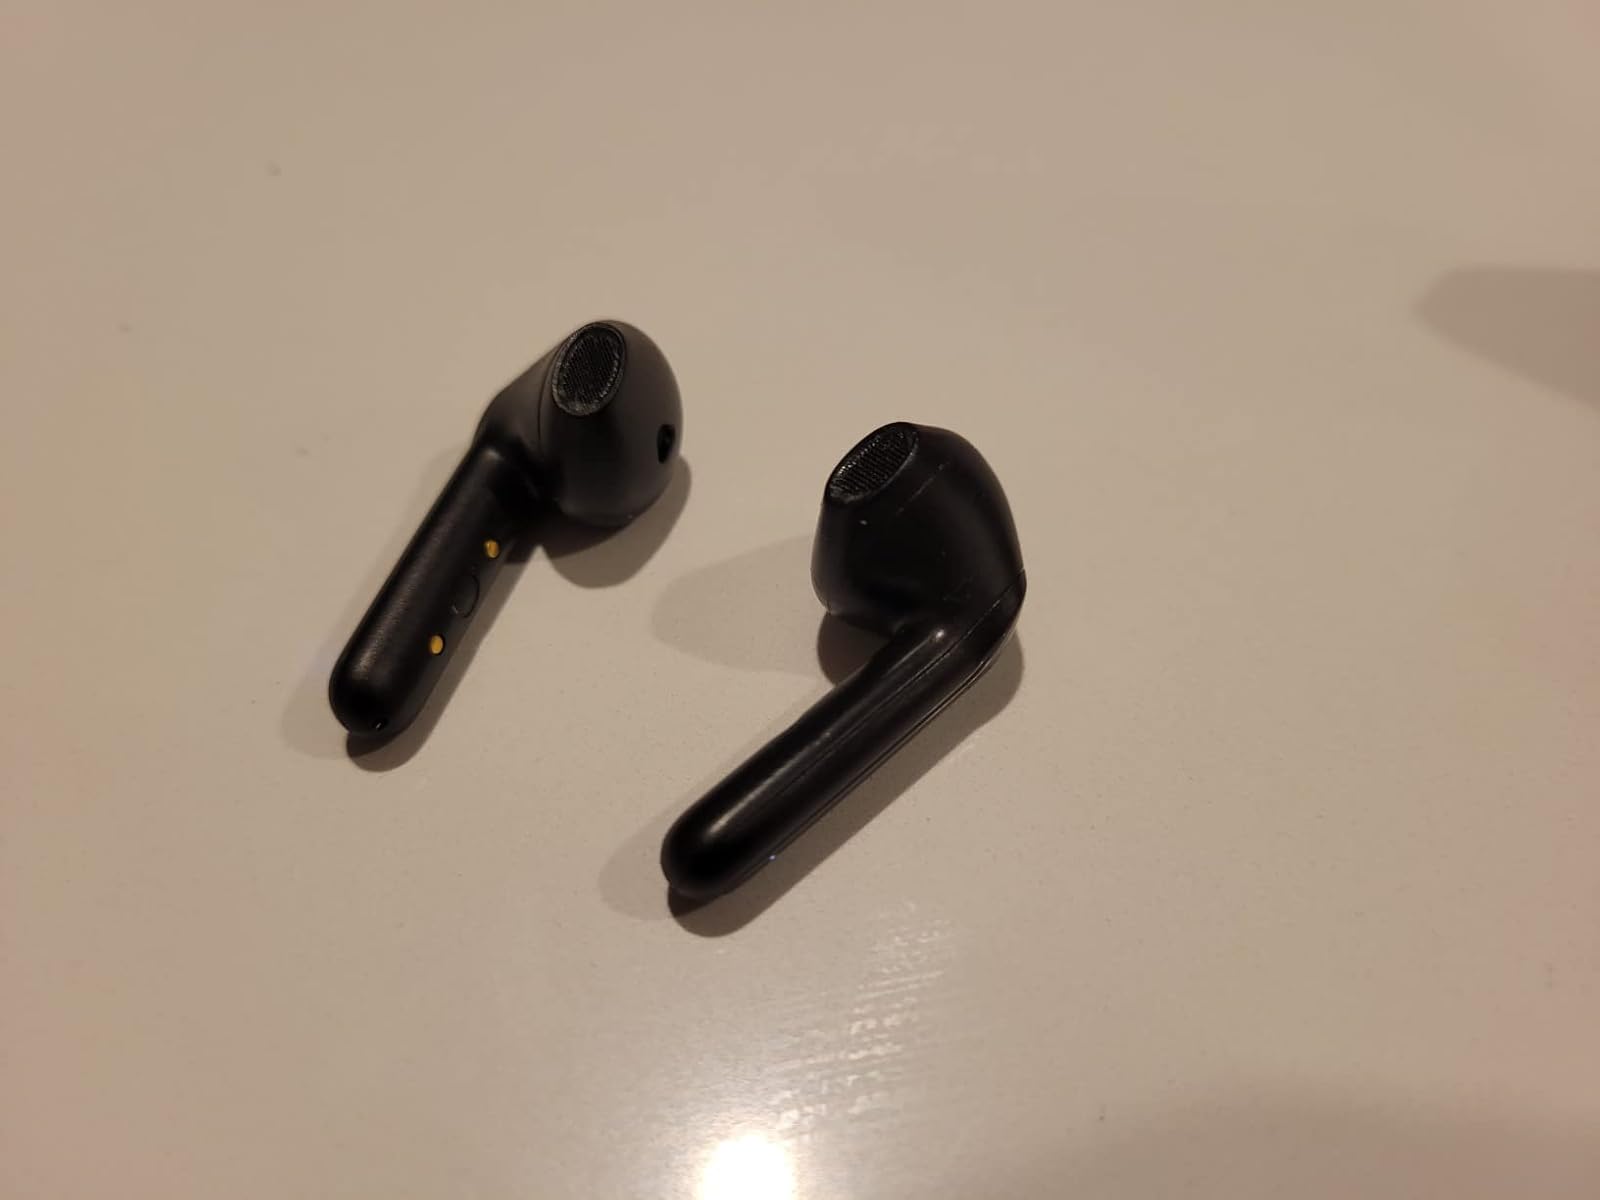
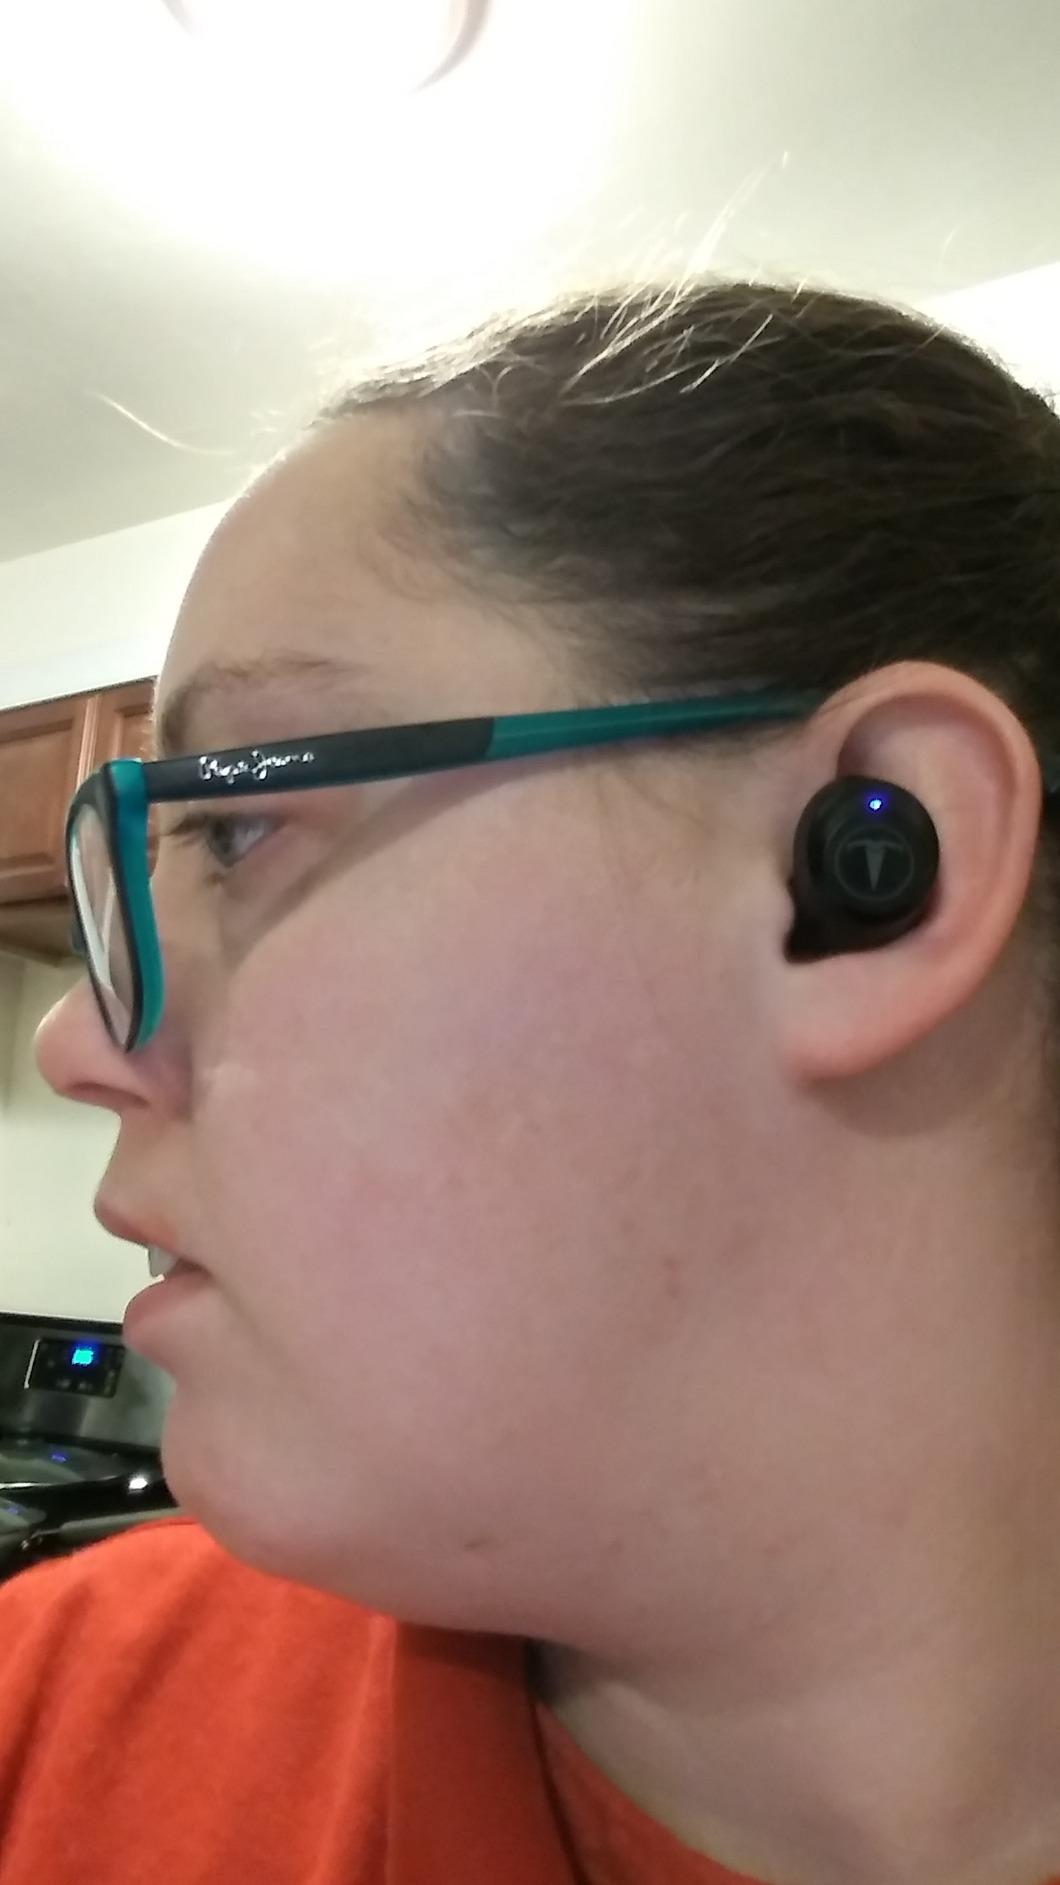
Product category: earbuds
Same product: no